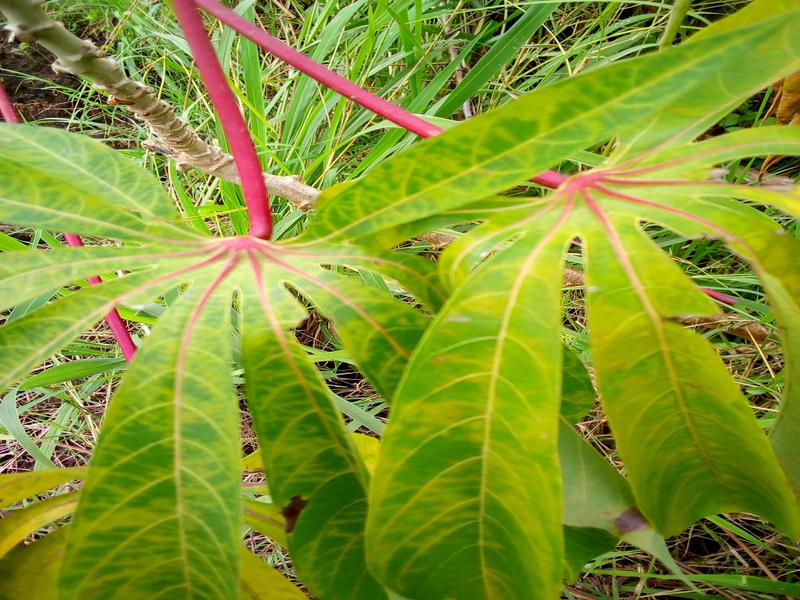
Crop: cassava
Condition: brown_streak_disease